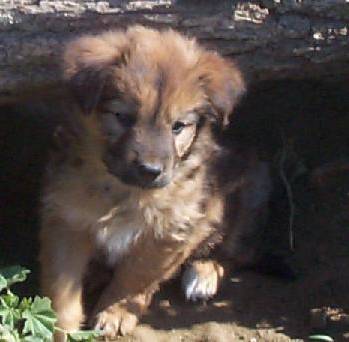
Label: dog